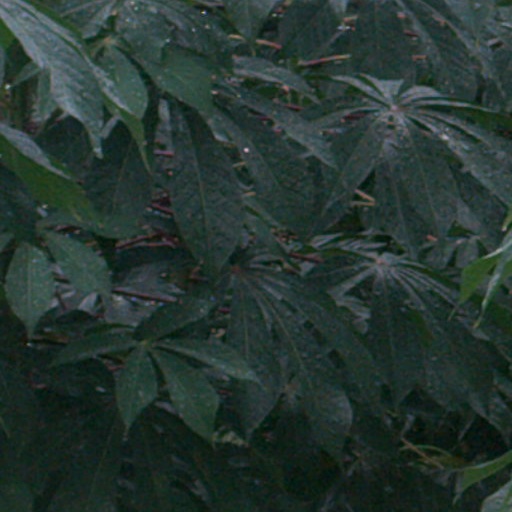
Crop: cassava